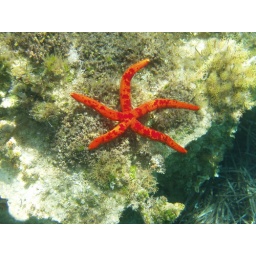
A mottled red and orange starfish underwater in the Ionian Sea